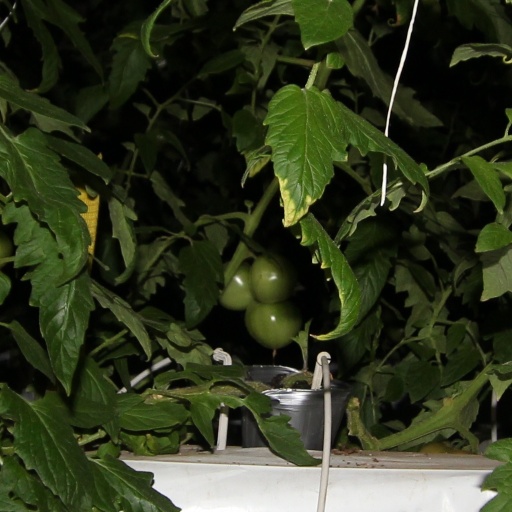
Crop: tomato